Cetaceans of the Caribbean

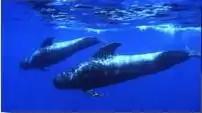
Short-finned pilot whales in the Caribbean

In the water it is difficult to distinguish between the short- and long-finned pilot whales, but morphological genetic analyses show characteristic differences. Their distributions overlap in the North of the Caribbean region, along the American coast, but only the short-finned pilot whale is observed in the Caribbean region, the long-finned species preferring to avoid warm waters. However, some strandings of long-finned pilot whales have been observed in Florida.